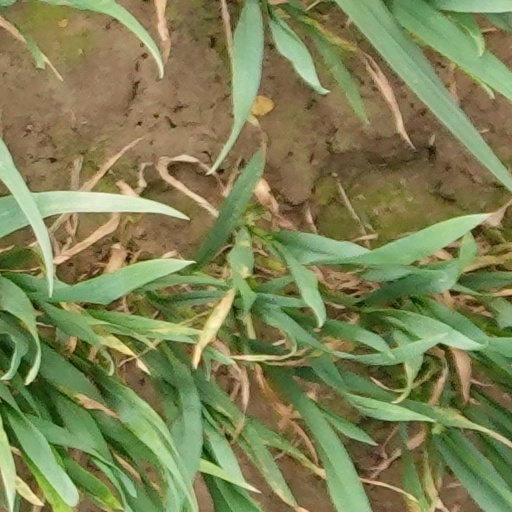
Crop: wheat